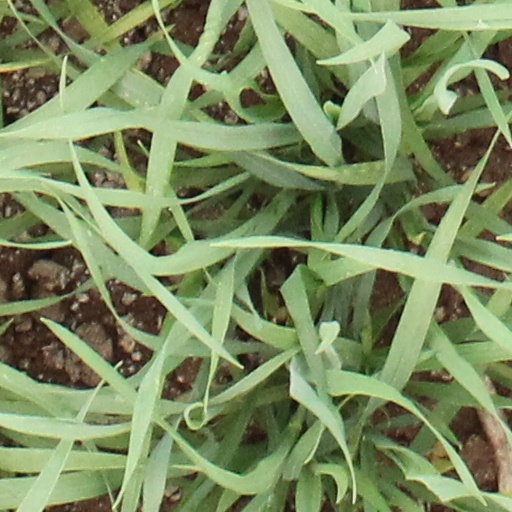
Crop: wheat